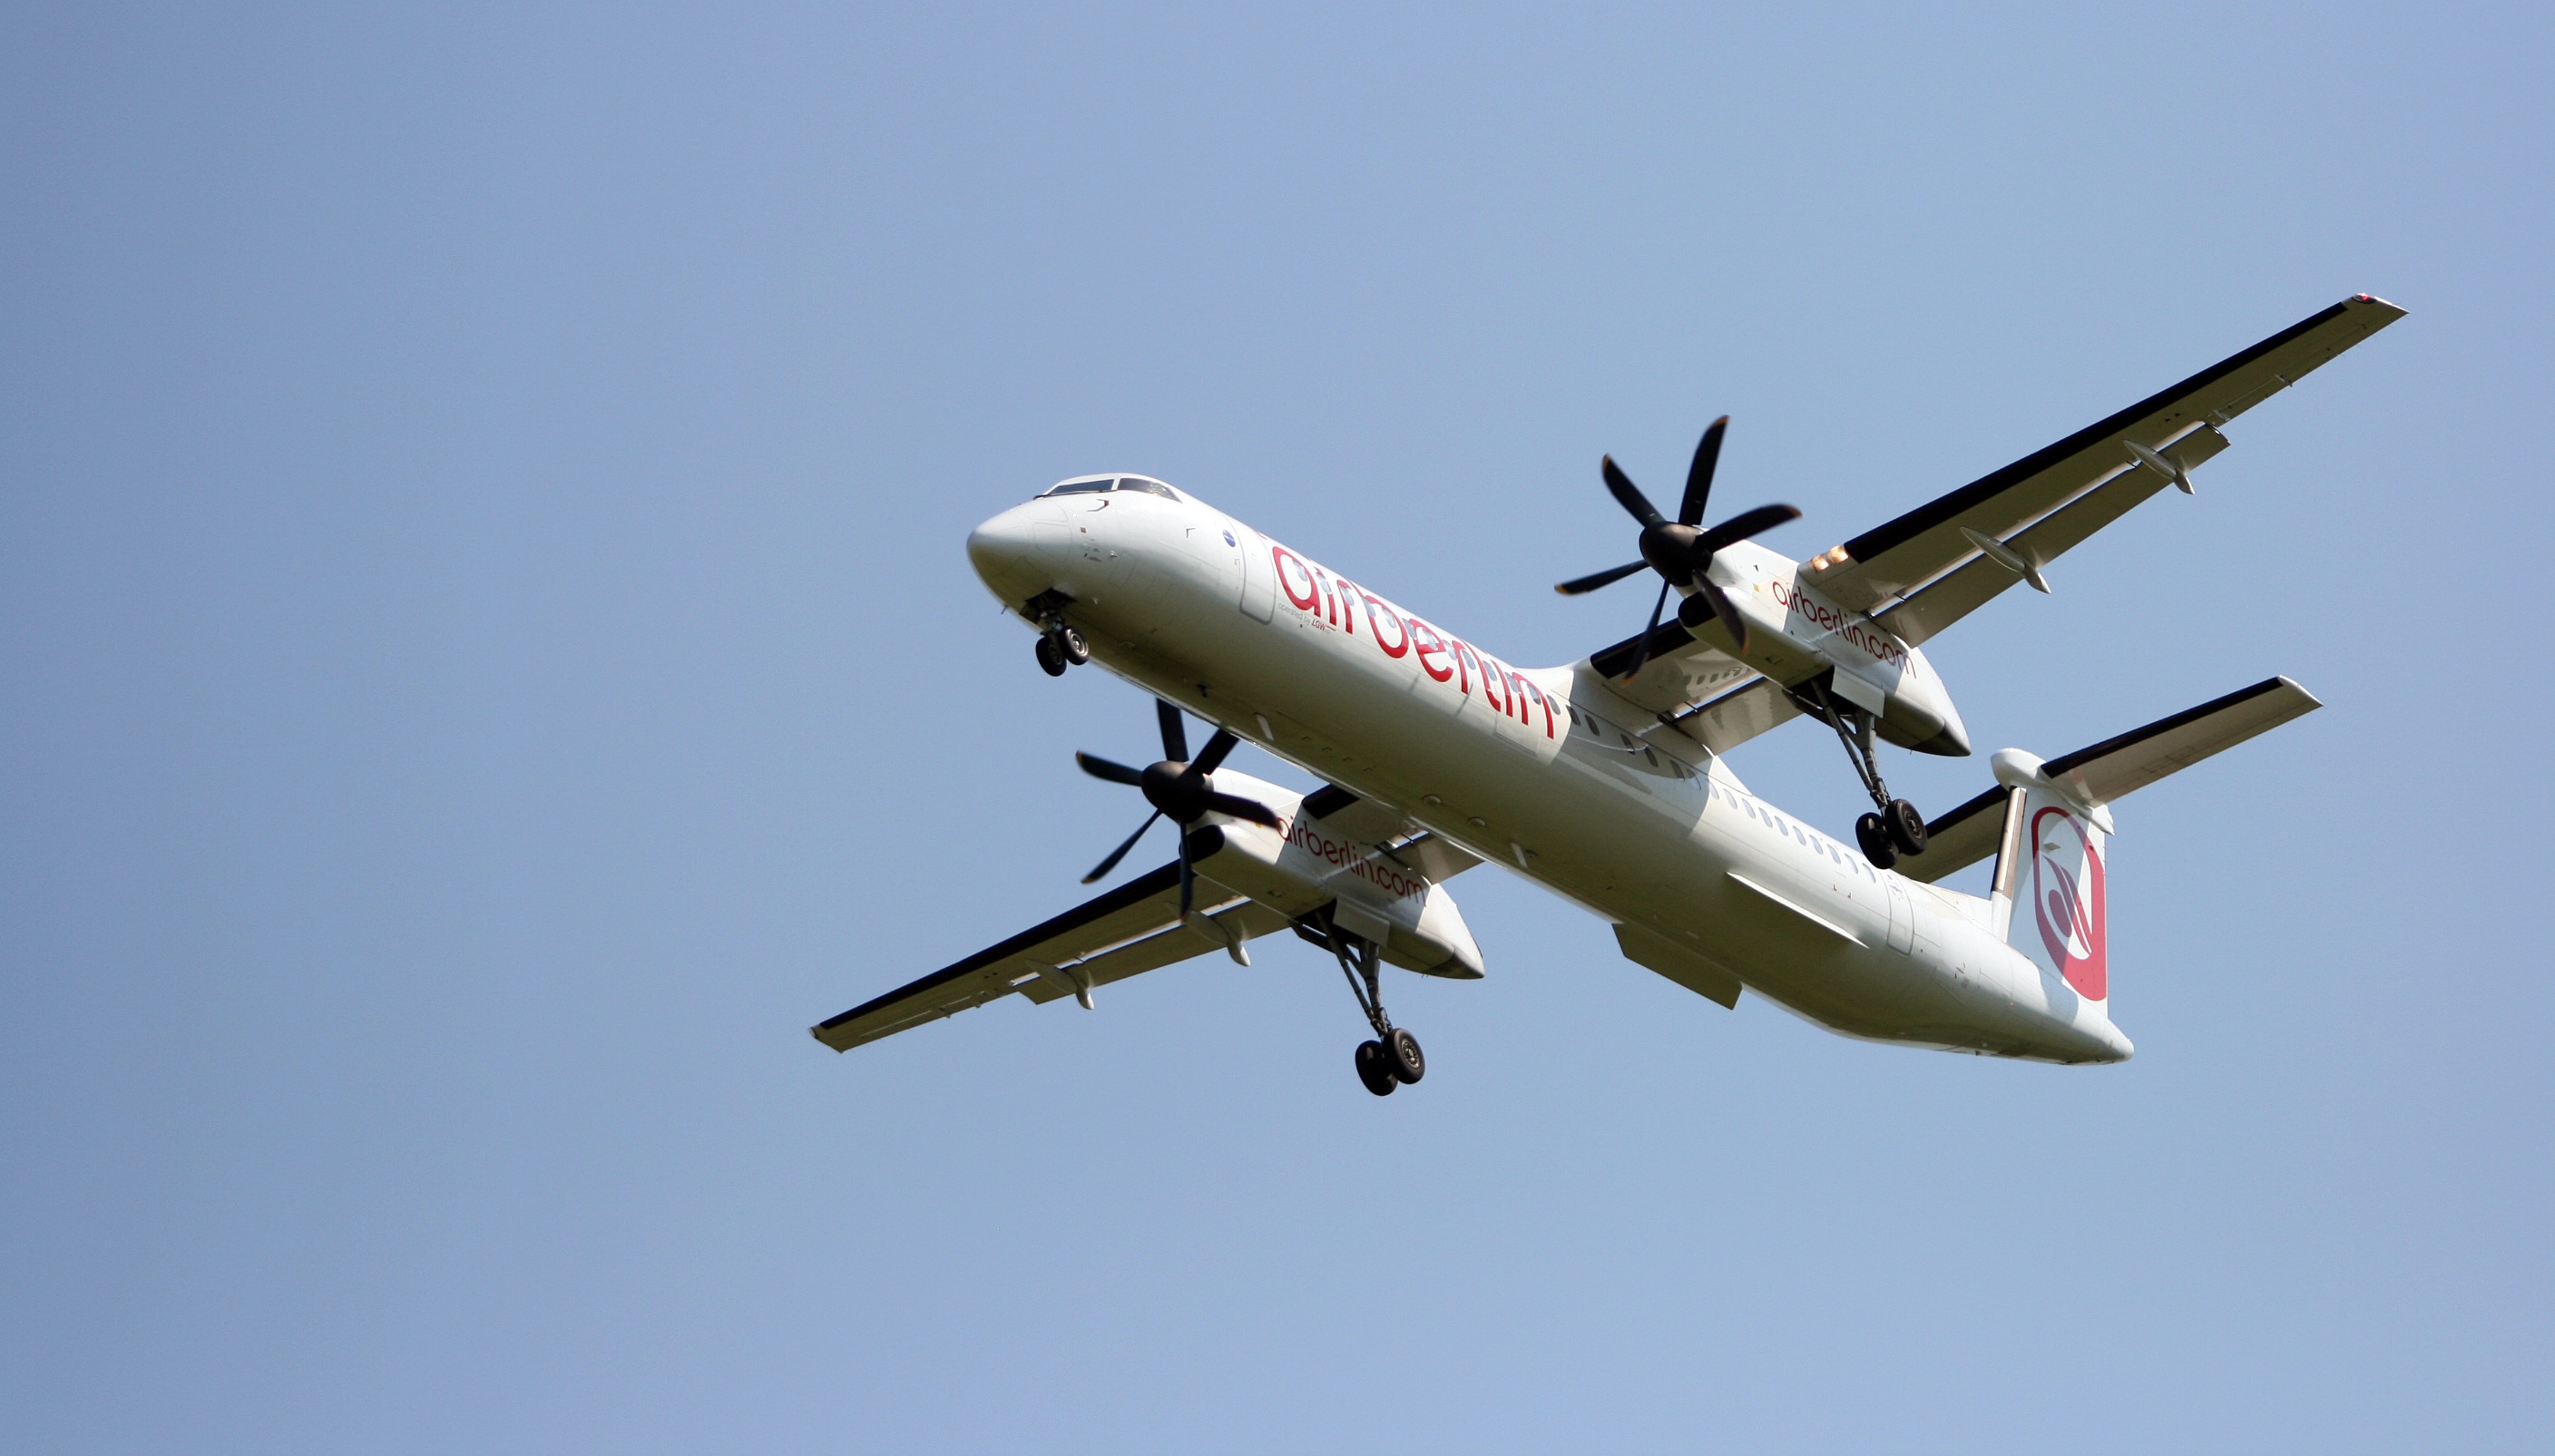
wing, flying, airplane, aircraft, vehicle, airline, aviation, flight, airliner, airbus, takeoff, the plane, air show, air force, airbus a330, boeing 777, air travel, atmosphere of earth, narrow body aircraft, aerospace engineering, aircraft engine